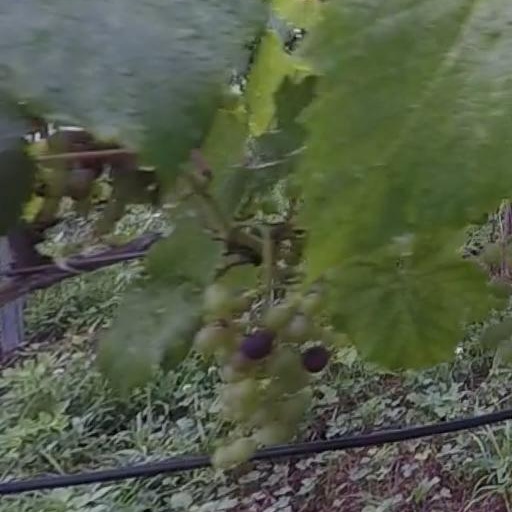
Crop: grape